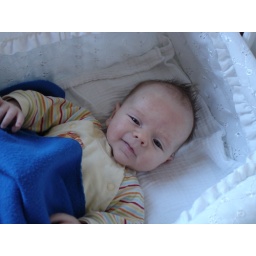
cute in bed